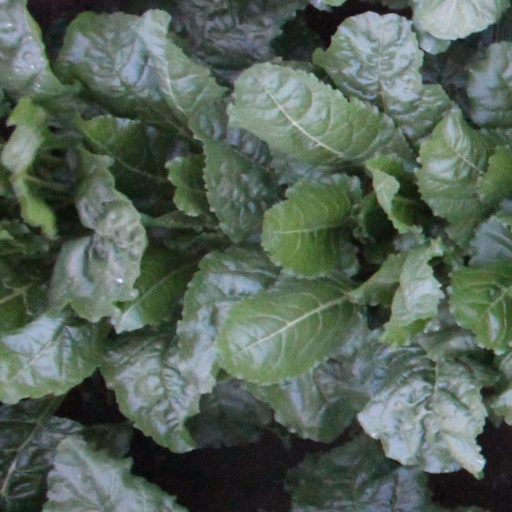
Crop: sugar beet